Amazing Eats

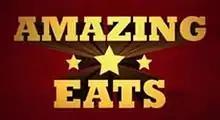

Amazing Eats is an American food reality television series that premiered on January 11, 2012, on the Travel Channel. The program is hosted by actor and food enthusiast Adam Richman. In each episode, Richman tracks down cuisines of the United States.